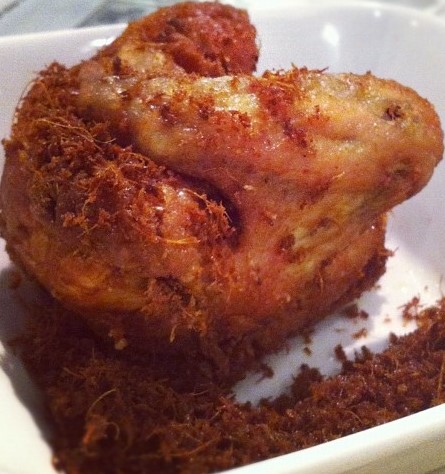
Label: ayam_goreng